Feminist comedy

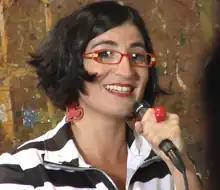
Negin Farsad in 2012.

Iranian-American Negin Farsad uses comedy as a way to fight Islamophobia. Her stand-up routine is composed of what she has described as "social justice comedy", in which she maintains a positive, charming attitude with her audience and allows them to ask questions regarding her race, religion, or anything that comes to mind. Farsad uses this material to gain a better understanding of how people perceive Islam and Muslims, and creates jokes that are humorous but informative.